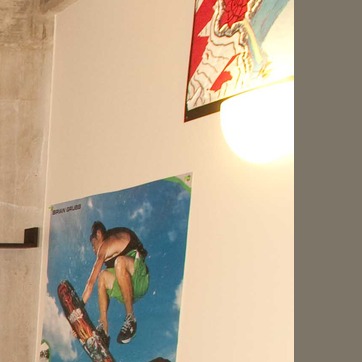
Material: paper